Boycott

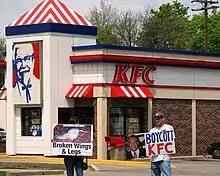
Protesters advocating boycott of KFC due to animal welfare concerns

A boycott is an act of nonviolent, voluntary abstention from a product, person, organisation, or country as an expression of protest. It is usually for moral, social, political, or environmental reasons. The purpose of a boycott is to inflict some economic loss on the target, or to indicate a moral outrage, usually to try to compel the target to alter an objectionable behavior.